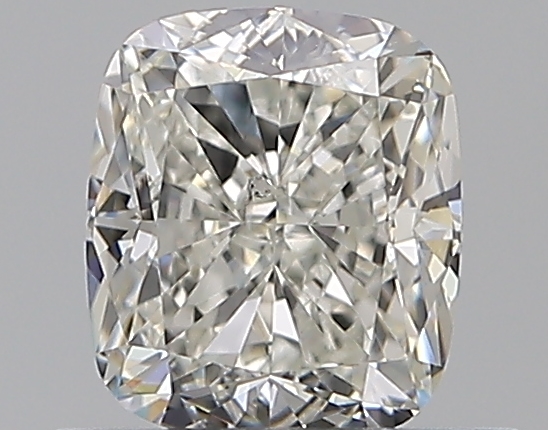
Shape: cushion
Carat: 0.7
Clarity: SI1
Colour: I
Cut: EX
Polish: EX
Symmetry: VG
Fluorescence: N
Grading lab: GIA
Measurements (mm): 5.34 x 4.61 x 3.21